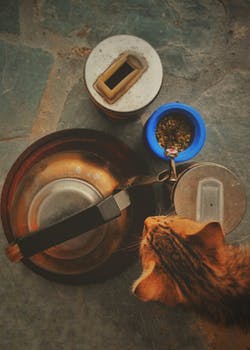
Label: No Watermark